Wertz Mill

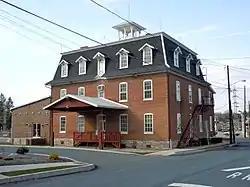
Wertz Mill, April 2011

Wertz Mill is a historic grist mill located in Wernersville, Berks County, Pennsylvania. It was built in 1892, and is a three-story, brick building with a mansard roof in the Second Empire style. It measures 60 feet by 58 feet, 3 inches, and features a cupola atop the roof. It has a two-story, brick extension built in the 1930s. The mill remained in operation until 1969.